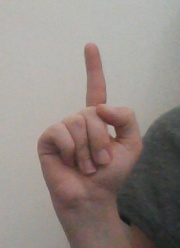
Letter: bb